Walnut Grove Buddhist Church

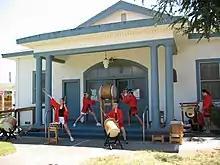
A taiko group performs at the Walnut Grove Buddhist Church Bazaar

The evacuation of Japanese Americans during World War II led to the temple's closure. Japanese from the area were sent to Merced and Turlock Assembly Centers and then to the Amache, Colorado and Gila, Arizona Relocation Centers.